Napoleon

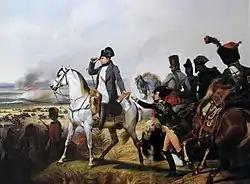
"The Battle of Wagram" by Horace Vernet, 1836

Napoleon's growing influence in Germany threatened the status of Prussia as a great power and in response Frederick William III decided on war with France. Prussia and Russia signed a military alliance creating the fourth coalition against France. Prussia, however, committed a strategic blunder by declaring war when French troops were still in southern Germany and months before sufficient Russian troops could reach the front. Napoleon invaded Prussia with 180,000 troops, rapidly marching on the right bank of the River Saale. Upon learning the whereabouts of the Prussian army, the French swung westwards thus cutting the Prussians off from Berlin and the slowly approaching Russians. At the twin battles of Jena and Auerstedt, fought on 14 October, the French convincingly defeated the Prussians and inflicted heavy casualties. With several major commanders dead or incapacitated, the Prussian king proved incapable of effectively commanding the army, which quickly disintegrated.